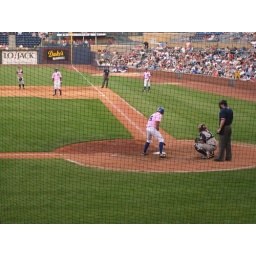
bulls in pink